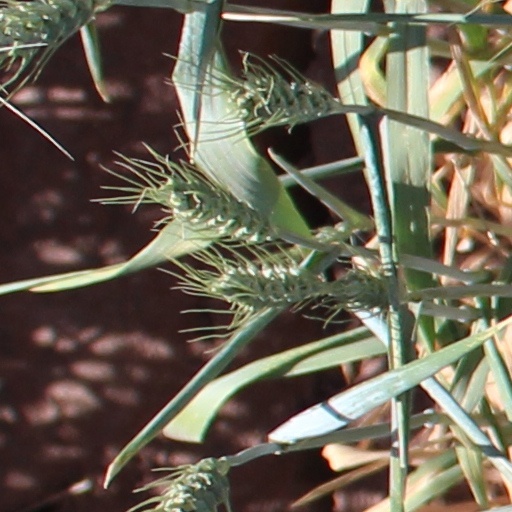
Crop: wheat